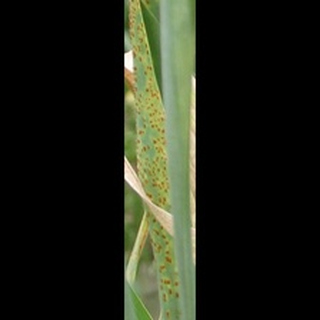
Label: wheat_brown_rust